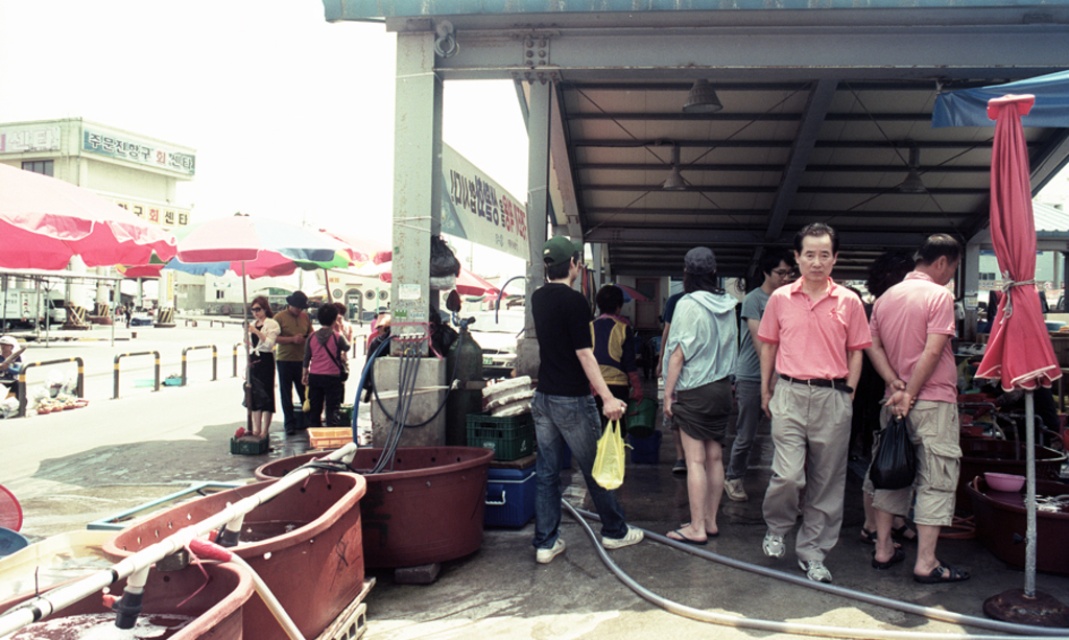
Question: Can you confirm if black matte shirt at center is positioned to the left of matte pink umbrella at upper left? (A) no (B) yes
Answer: A